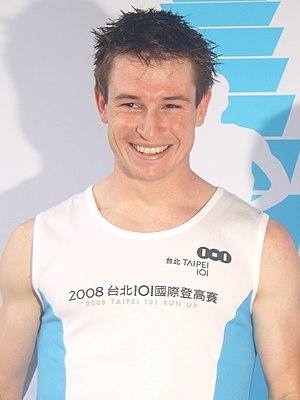
Thomas Dold, le vainqueur de la course de montée d'escaliers de la tour Taipei 101 de 2008 en classe messieurs.
Thomas Dold est un athlète allemand pratiquant des sports extrêmes. Il est à ce jour l'un des meilleurs tower runners du monde et un recordman de course à reculons. Il est membre de l'équipe nationale d'Allemagne de course en montagne et a déjà établi quelques records du monde en course à reculons.